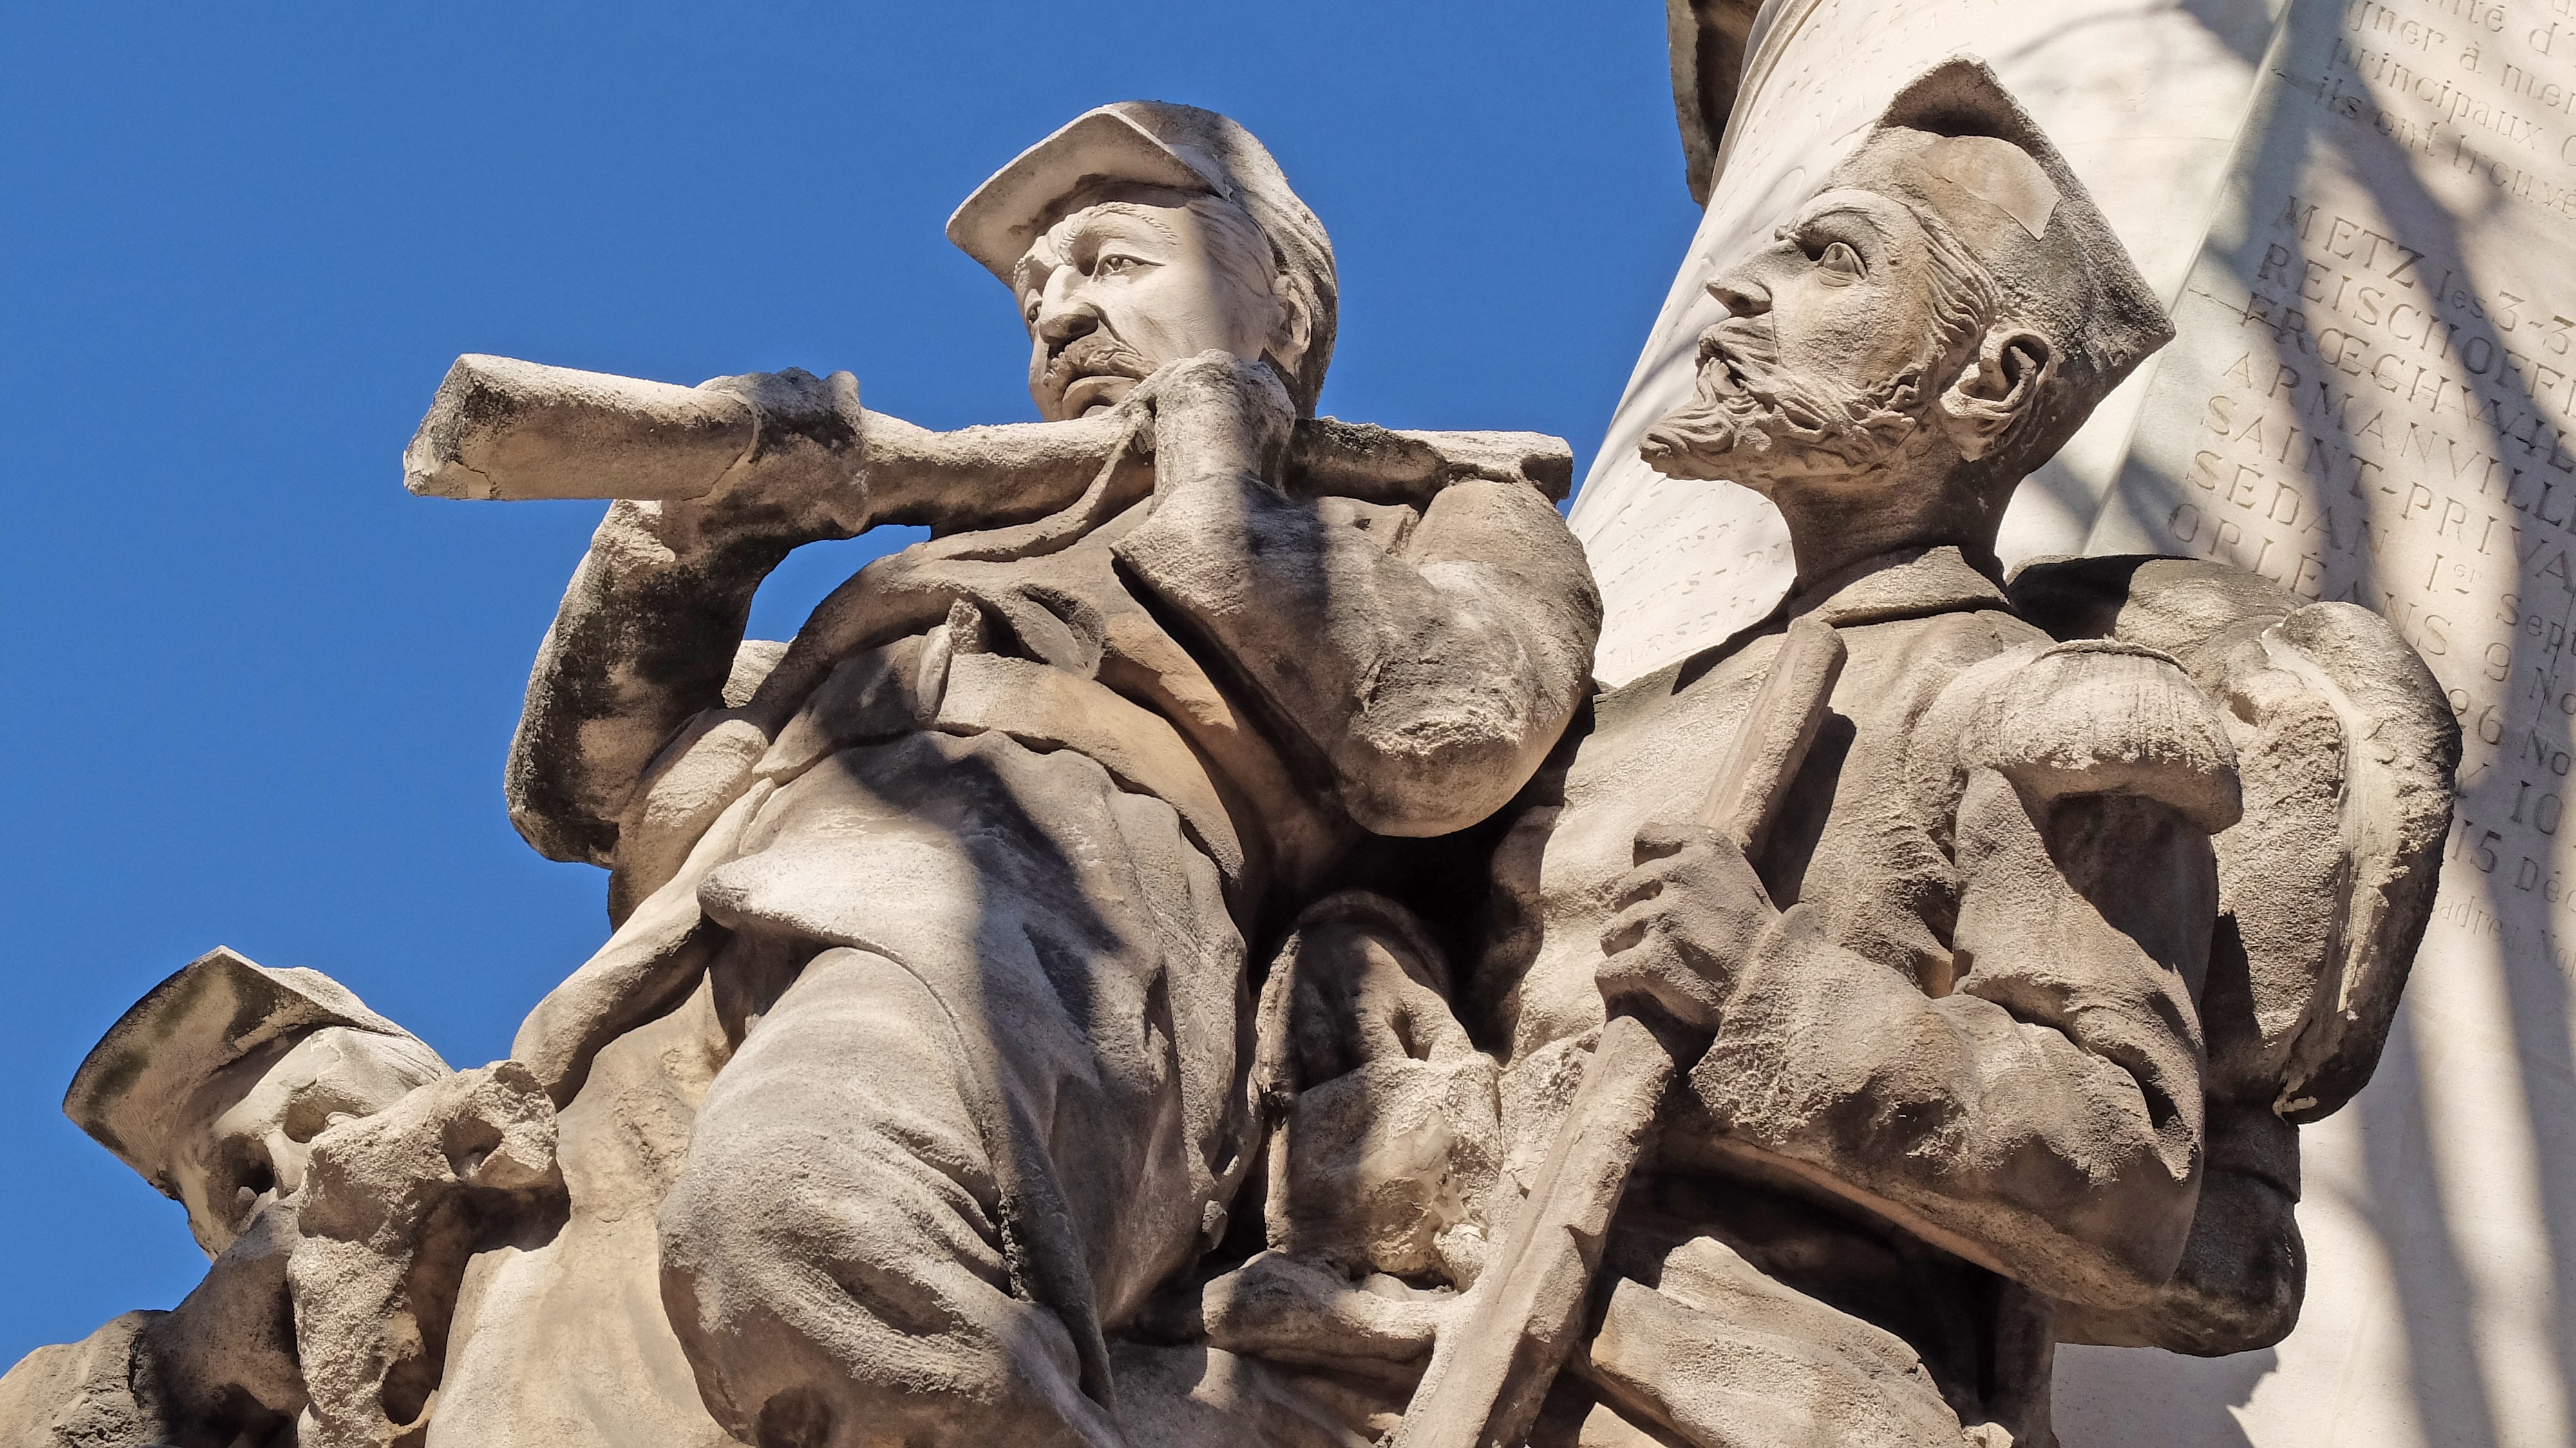
rock, monument, military, france, statue, tourism, patriotism, sculpture, memorial, war, history, napoleon, carving, soldiers, marseille, middle ages, stone carving, ancient history, 1870, stock photography, classical sculpture